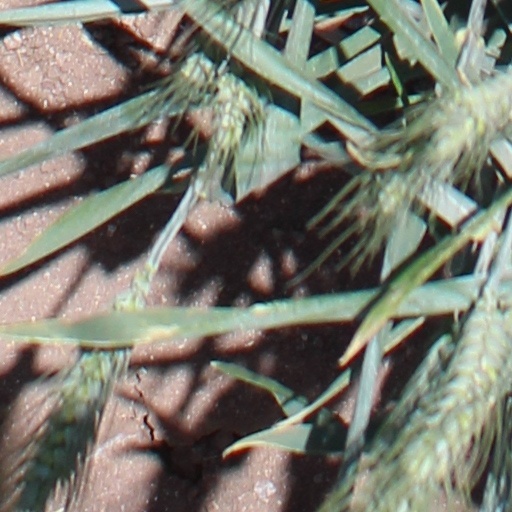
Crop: wheat